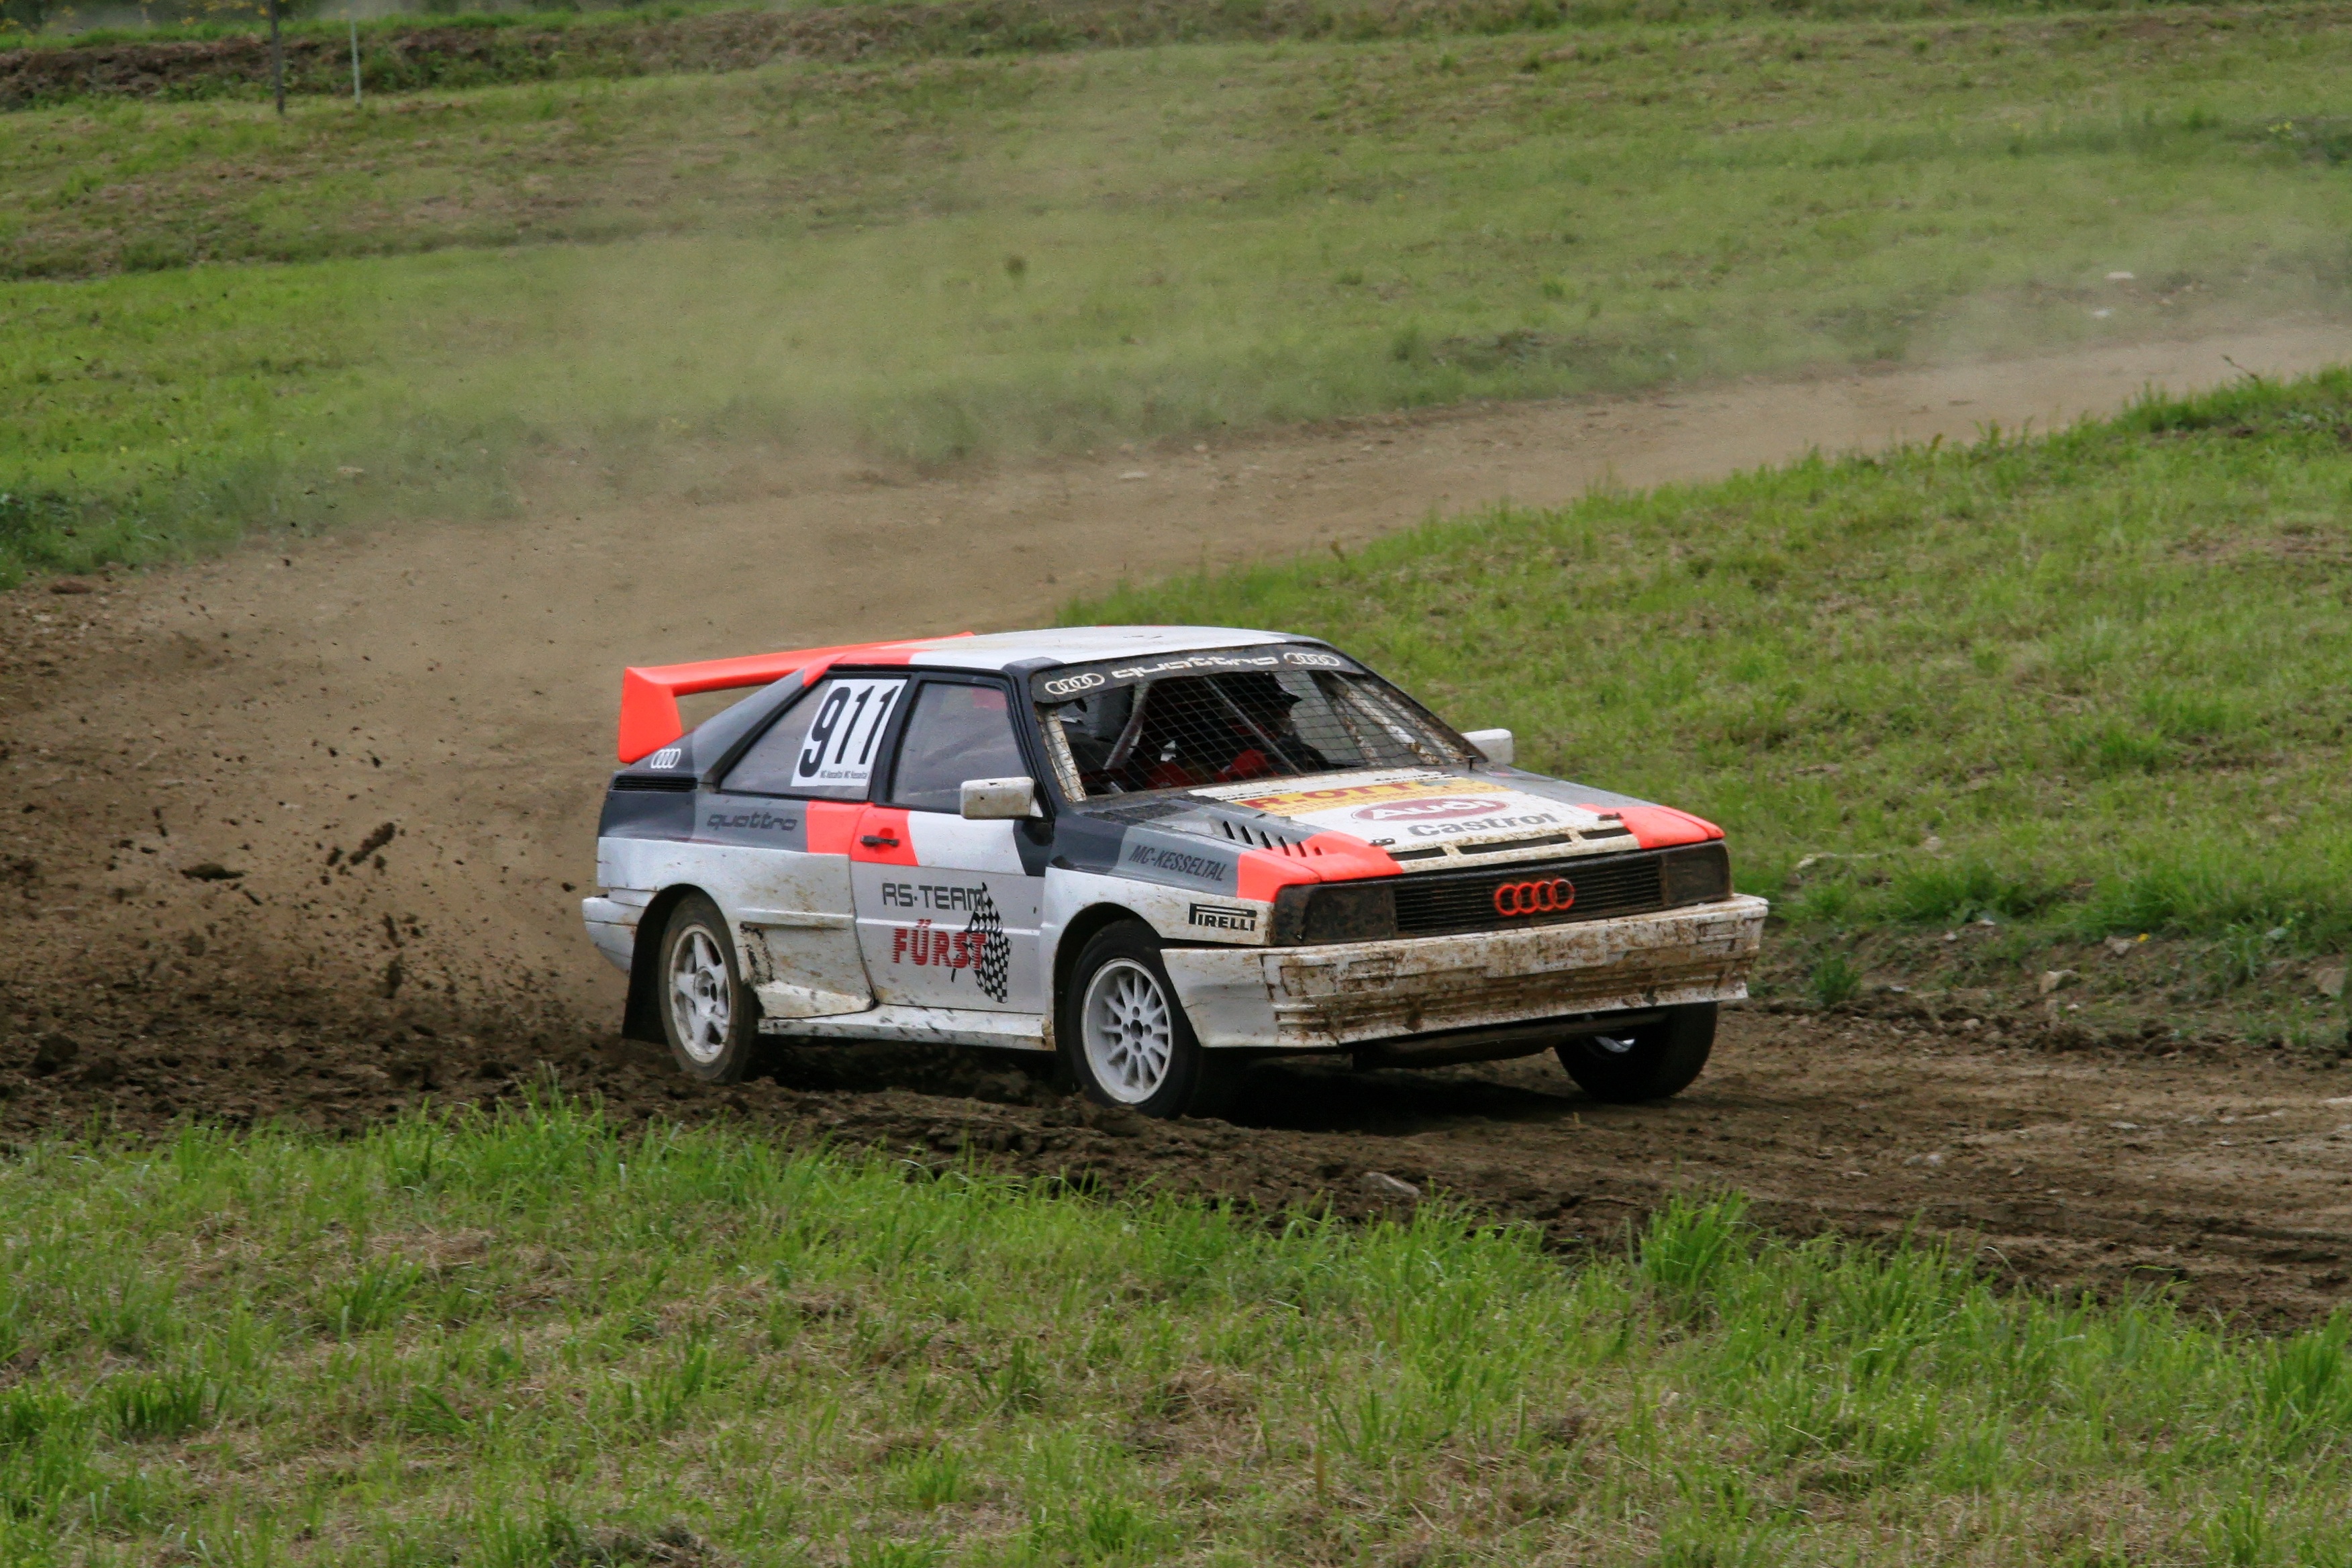
car, vehicle, auto, speed, automotive, sports car, race car, race, sports, racing, race track, audi, coupe, rally, motorsport, turbo, quattro, racing car, car racing, auto racing, bi turbo, autocross, automobile make, compact car, family car, stock car racing, rallycross, dirt track racing, rallying, world rally championship